79th (Lowland) Field Regiment, Royal Artillery

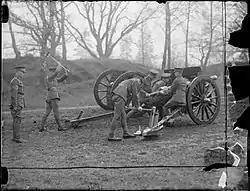
Emplacing an 18-pounder with wooden wheels at the start of World War II.

130th Field Regiment, Royal Artillery